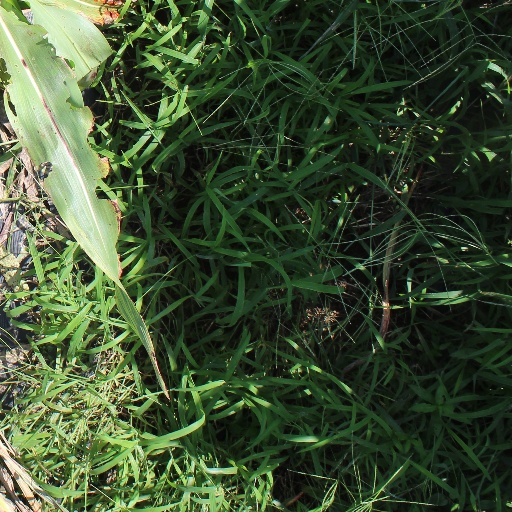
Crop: sorghum